Cheng Wen-hsing

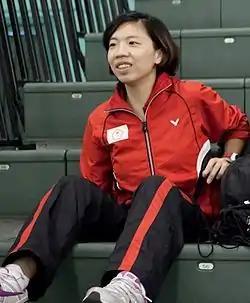

Cheng Wen-hsing (born 24 February 1982) is a Taiwanese former badminton player. She is now works as German national team coach.